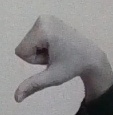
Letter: waw